Higurashi Daybreak

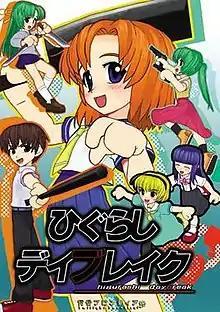
Box art

is a Japanese dōjin third-person shooter developed by Twilight Frontier, first released on August 13, 2006 and is based on the popular visual novel "Higurashi no Naku Koro ni". The game is Twilight Frontier's first attempt in making a 3D game. 07th Expansion, the creators of the original franchise, assisted in making the game — most notably, Ryukishi07, the writer of the original game, provided the script for "Higurashi Daybreak". Also, this game uses the same voice cast as the drama CD of "Higurashi no Naku Koro ni".